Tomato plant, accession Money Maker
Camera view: tilt-top (135 deg); turntable rotation: 330 degrees
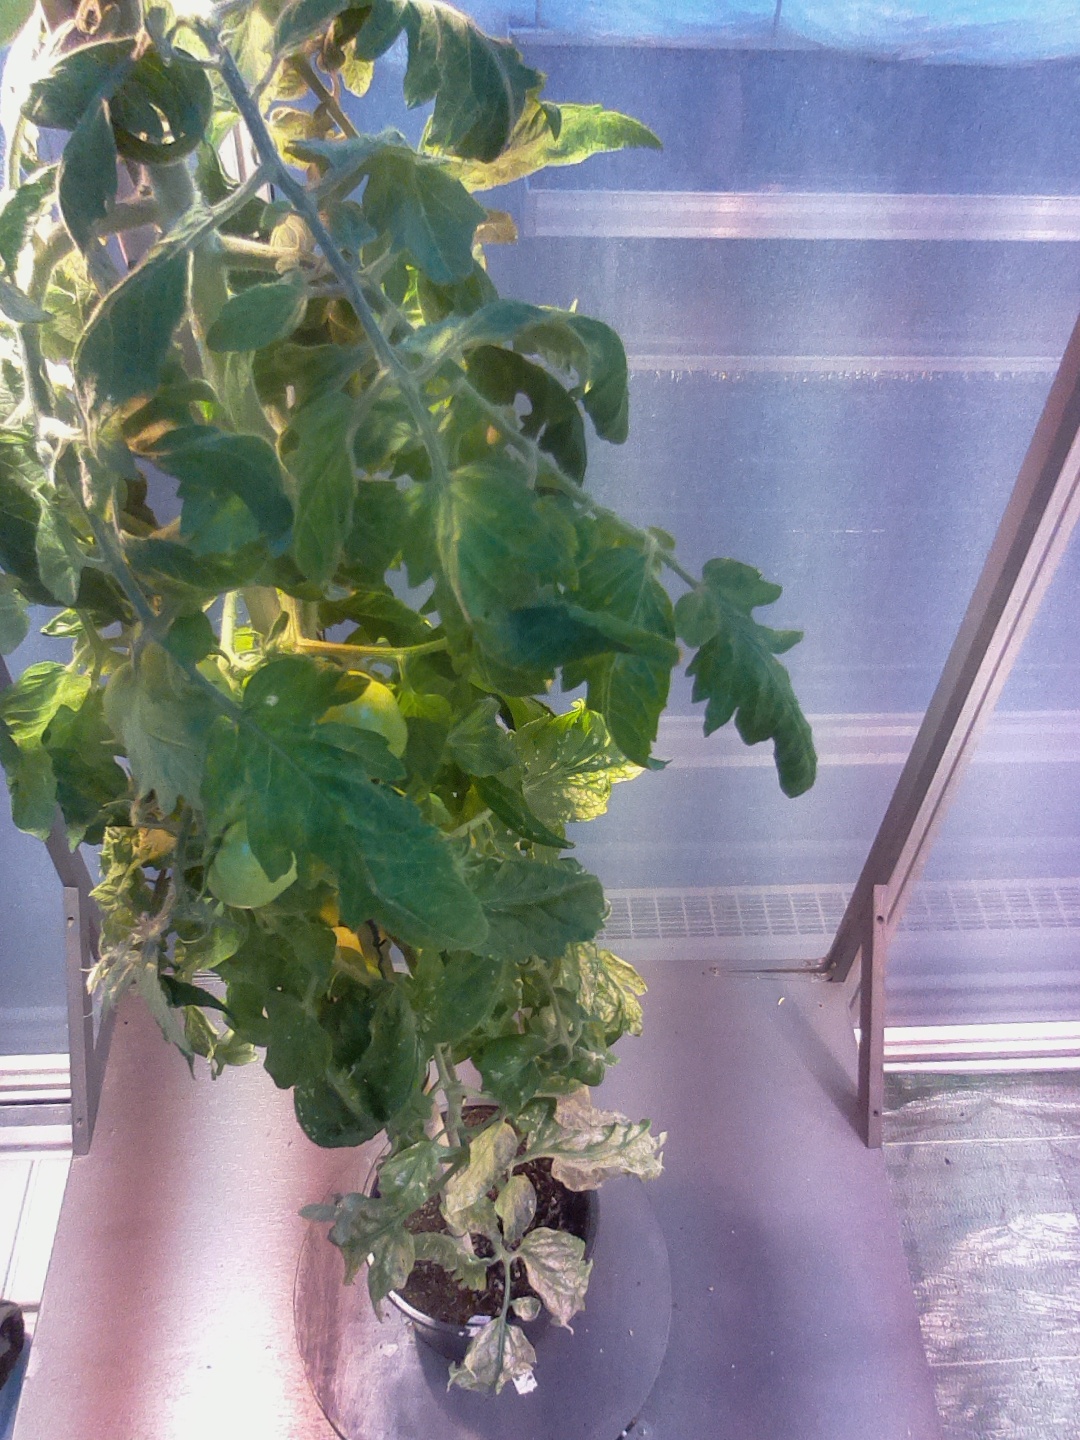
BBCH growth stage 75: 50%-60% of final fruit size